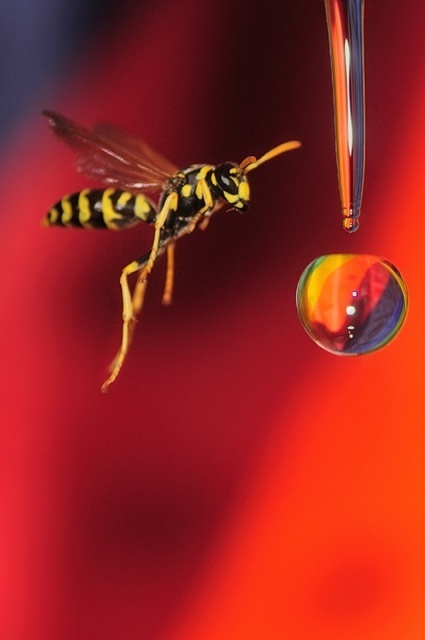
Label: not_food